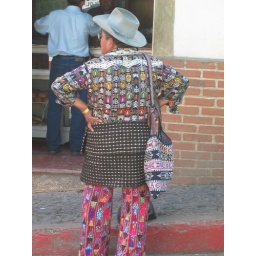
Man dressed from head to toe in traditional Mayan clothing at the Solala market